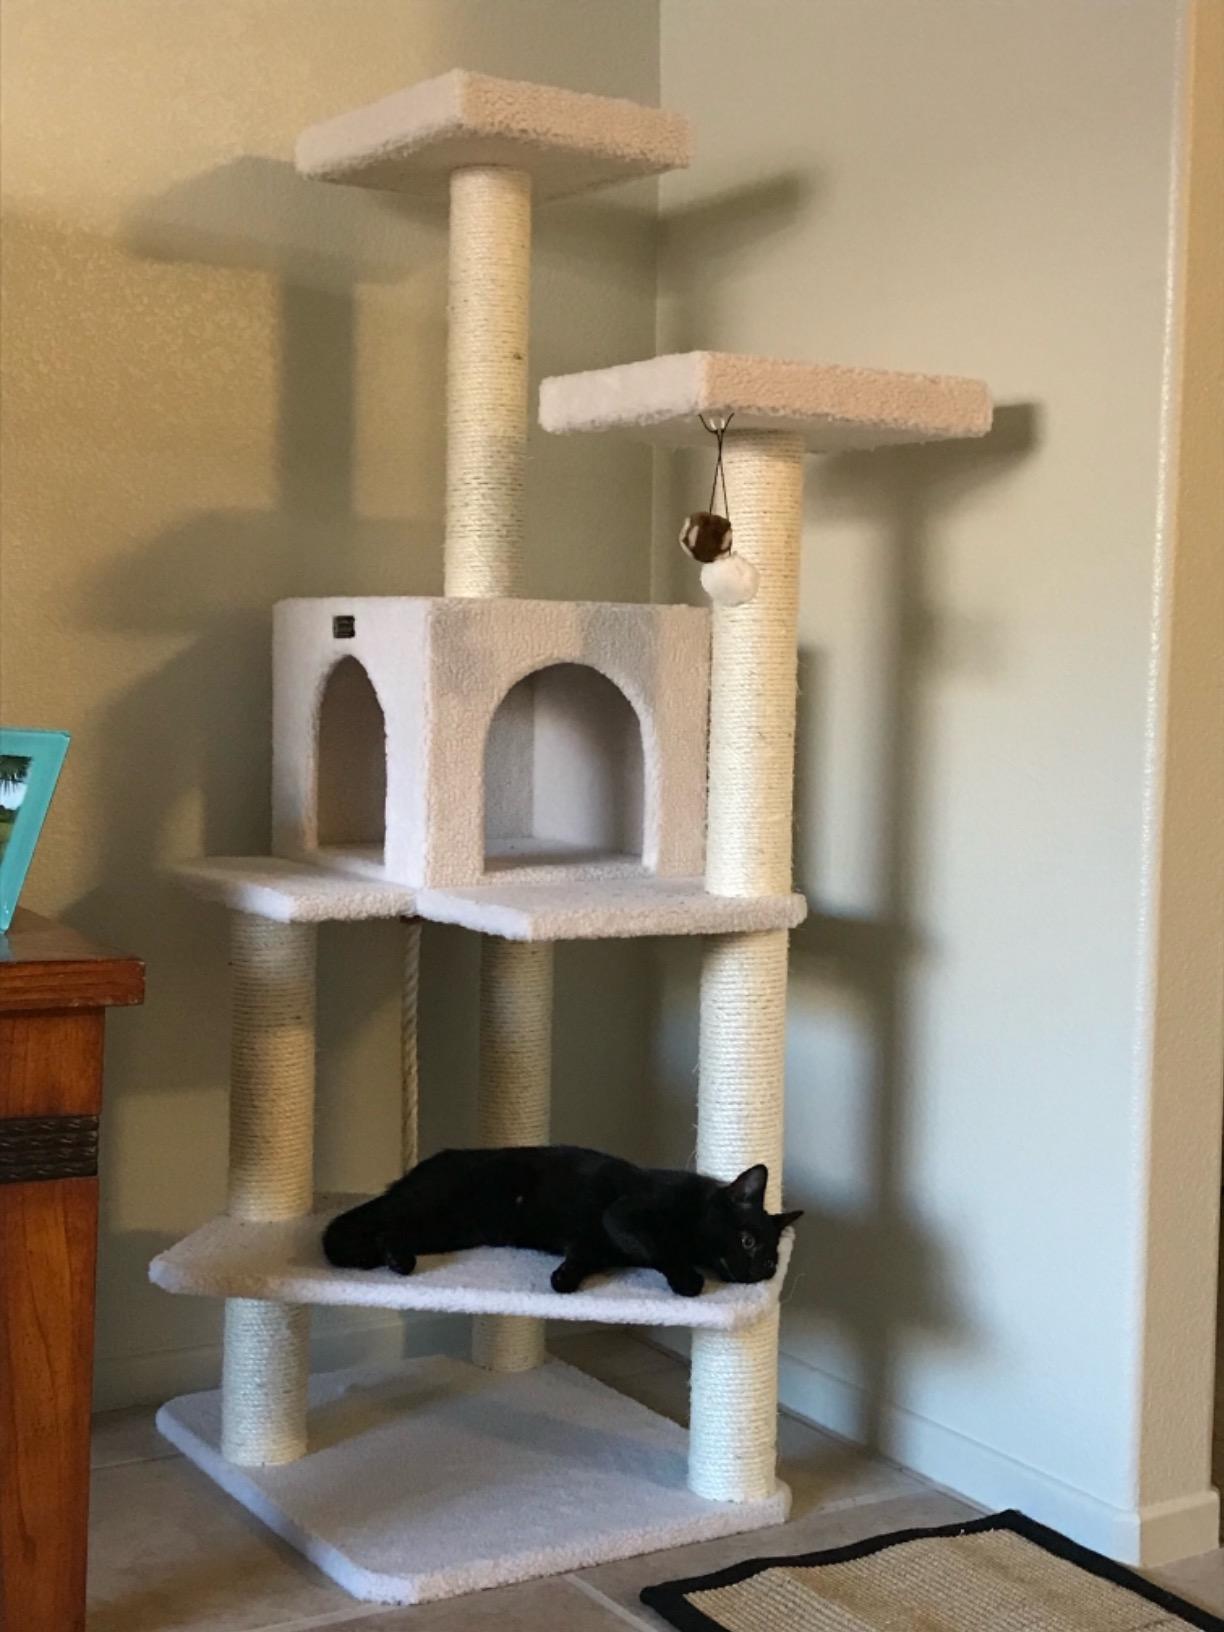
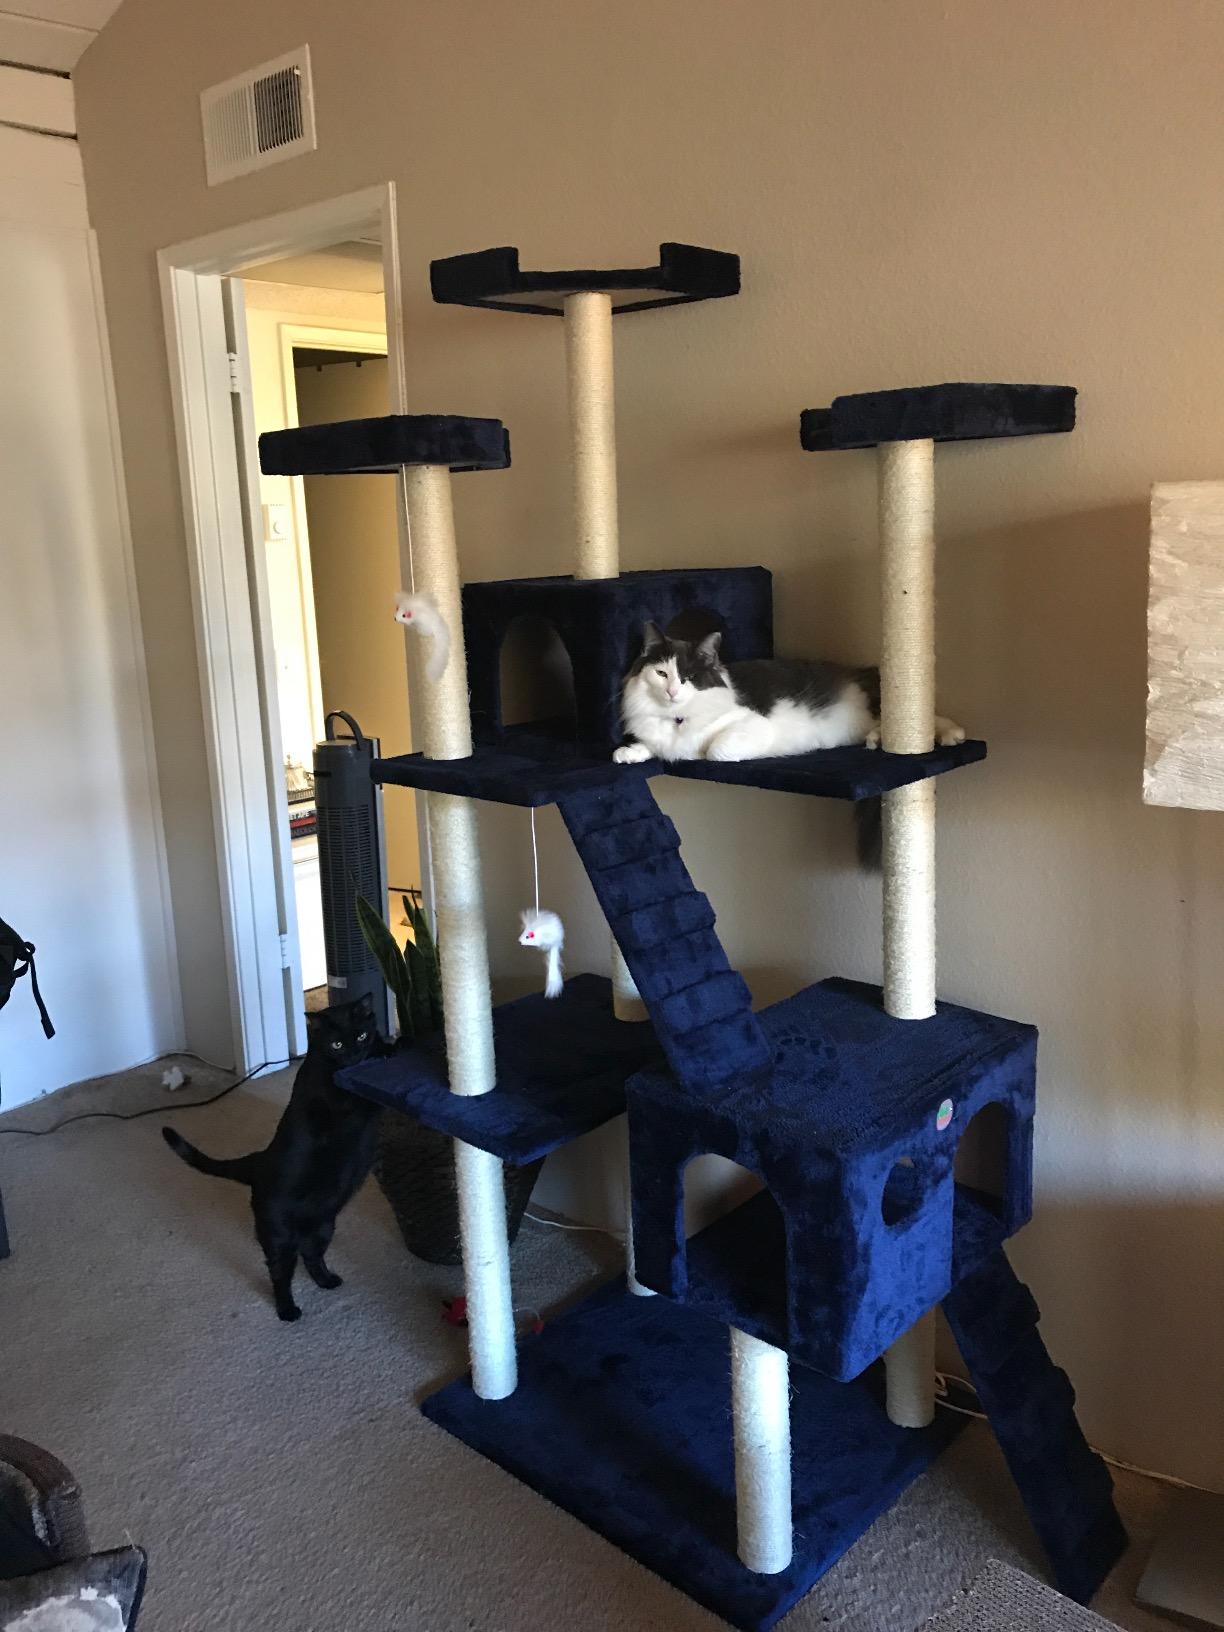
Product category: items_cat tree
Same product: no